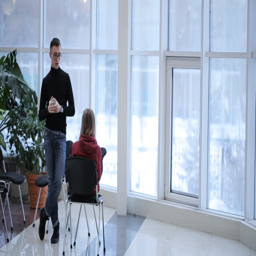
young man with glasses and a black pullover , talking to a classmate on background of panoramic windows at university